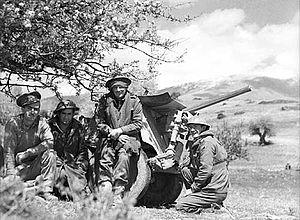
La bataille de Grèce est une campagne militaire de la Seconde Guerre mondiale qui s'est déroulée sur le territoire grec et en Albanie au printemps 1941. Elle a opposé les forces de l'Axe aux Alliés. Avec la bataille de Crète et plusieurs autres actions navales, la bataille de Grèce fait partie du théâtre égéen de la campagne des Balkans.